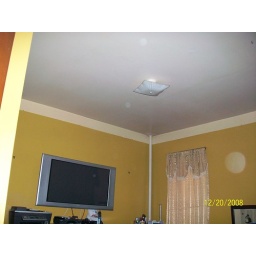
this was against the wall from my bedroom as you can tell it is quite big